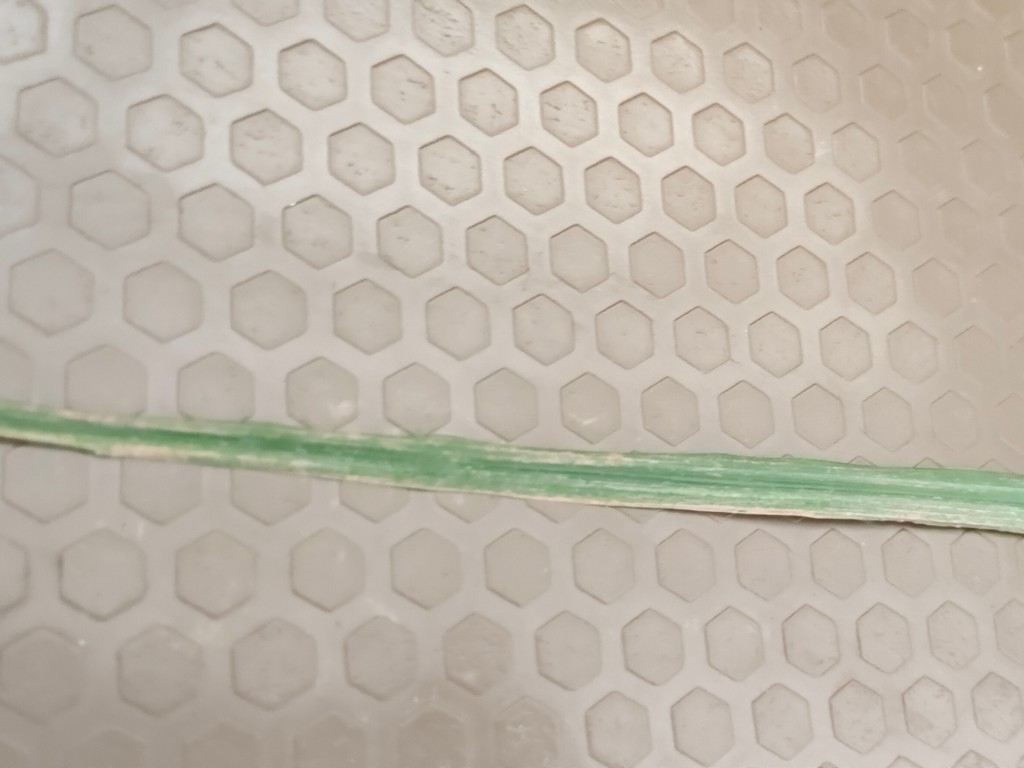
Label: Unhealthy